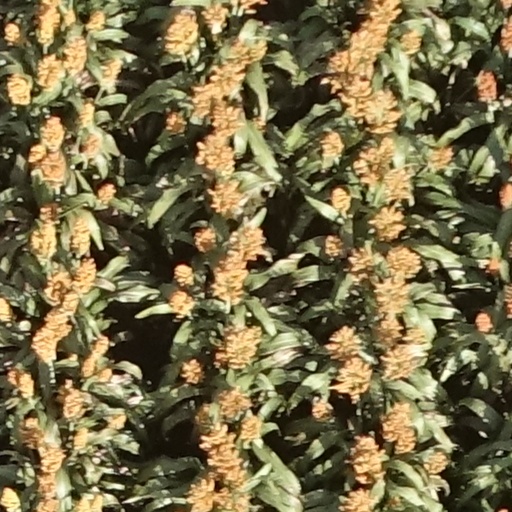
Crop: sorghum